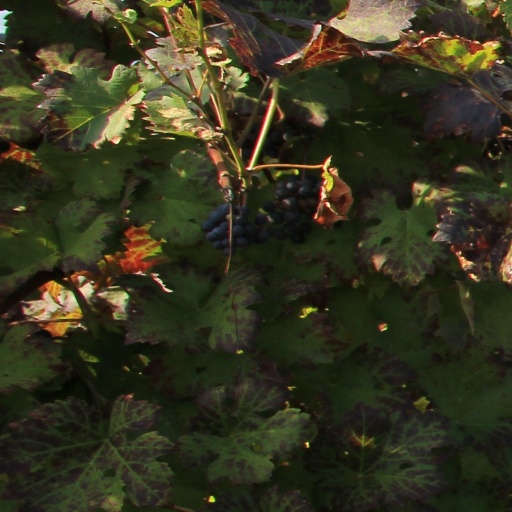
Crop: grape